Lucius Seth Huntington

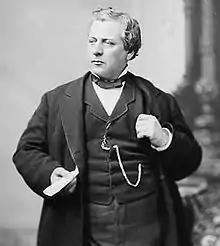
Source: Library and Archives Canada

Lucius Seth Huntington, (May 26, 1827–May 19, 1886) was a Canadian lawyer, journalist and political figure. He was a Liberal member of the House of Commons of Canada representing Shefford from 1867 to 1882. He also served as President of the Queen's Privy Council for Canada and Postmaster General.